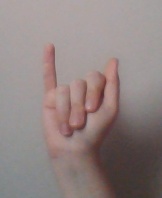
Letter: meem